Fractography

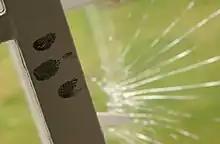
A broken window

Fractography is a widely used technique in forensic engineering, forensic materials engineering and fracture mechanics to understand the causes of failures and also to verify theoretical failure predictions with real life failures. It is of use in forensic science for analysing broken products which have been used as weapons, such as broken bottles for example. Thus a defendant might claim that a bottle was faulty and broke accidentally when it impacted a victim of an assault. Fractography could show the allegation to be false, and that considerable force was needed to smash the bottle before using the broken end as a weapon to deliberately attack the victim. Bullet holes in glass windscreens or windows can also indicate the direction of impact and the energy of the projectile. In these cases, the overall pattern of cracking is vital to reconstructing the sequence of events, rather than the specific characteristics of a single crack. Fractography can determine whether a cause of train derailment was a faulty rail, or if a wing of a plane had fatigue cracks before a crash.